Novel of manners

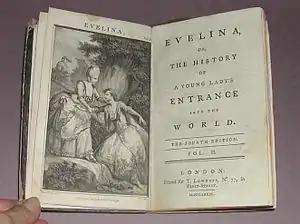
The Novel of Manners: "Evelina: Or the History of a Young Lady's Entrance into the World" (1779), by Frances Burney.

The novel of manners is a work of fiction that re-creates a social world, conveying with detailed observation the complex of customs, values, and mores of a stratified society. The behavioural conventions (manners) of the society dominate the plot of the story, and characters are differentiated by the degree to which they meet or fail to meet the uniform standard of ideal social behaviour, as established by society.